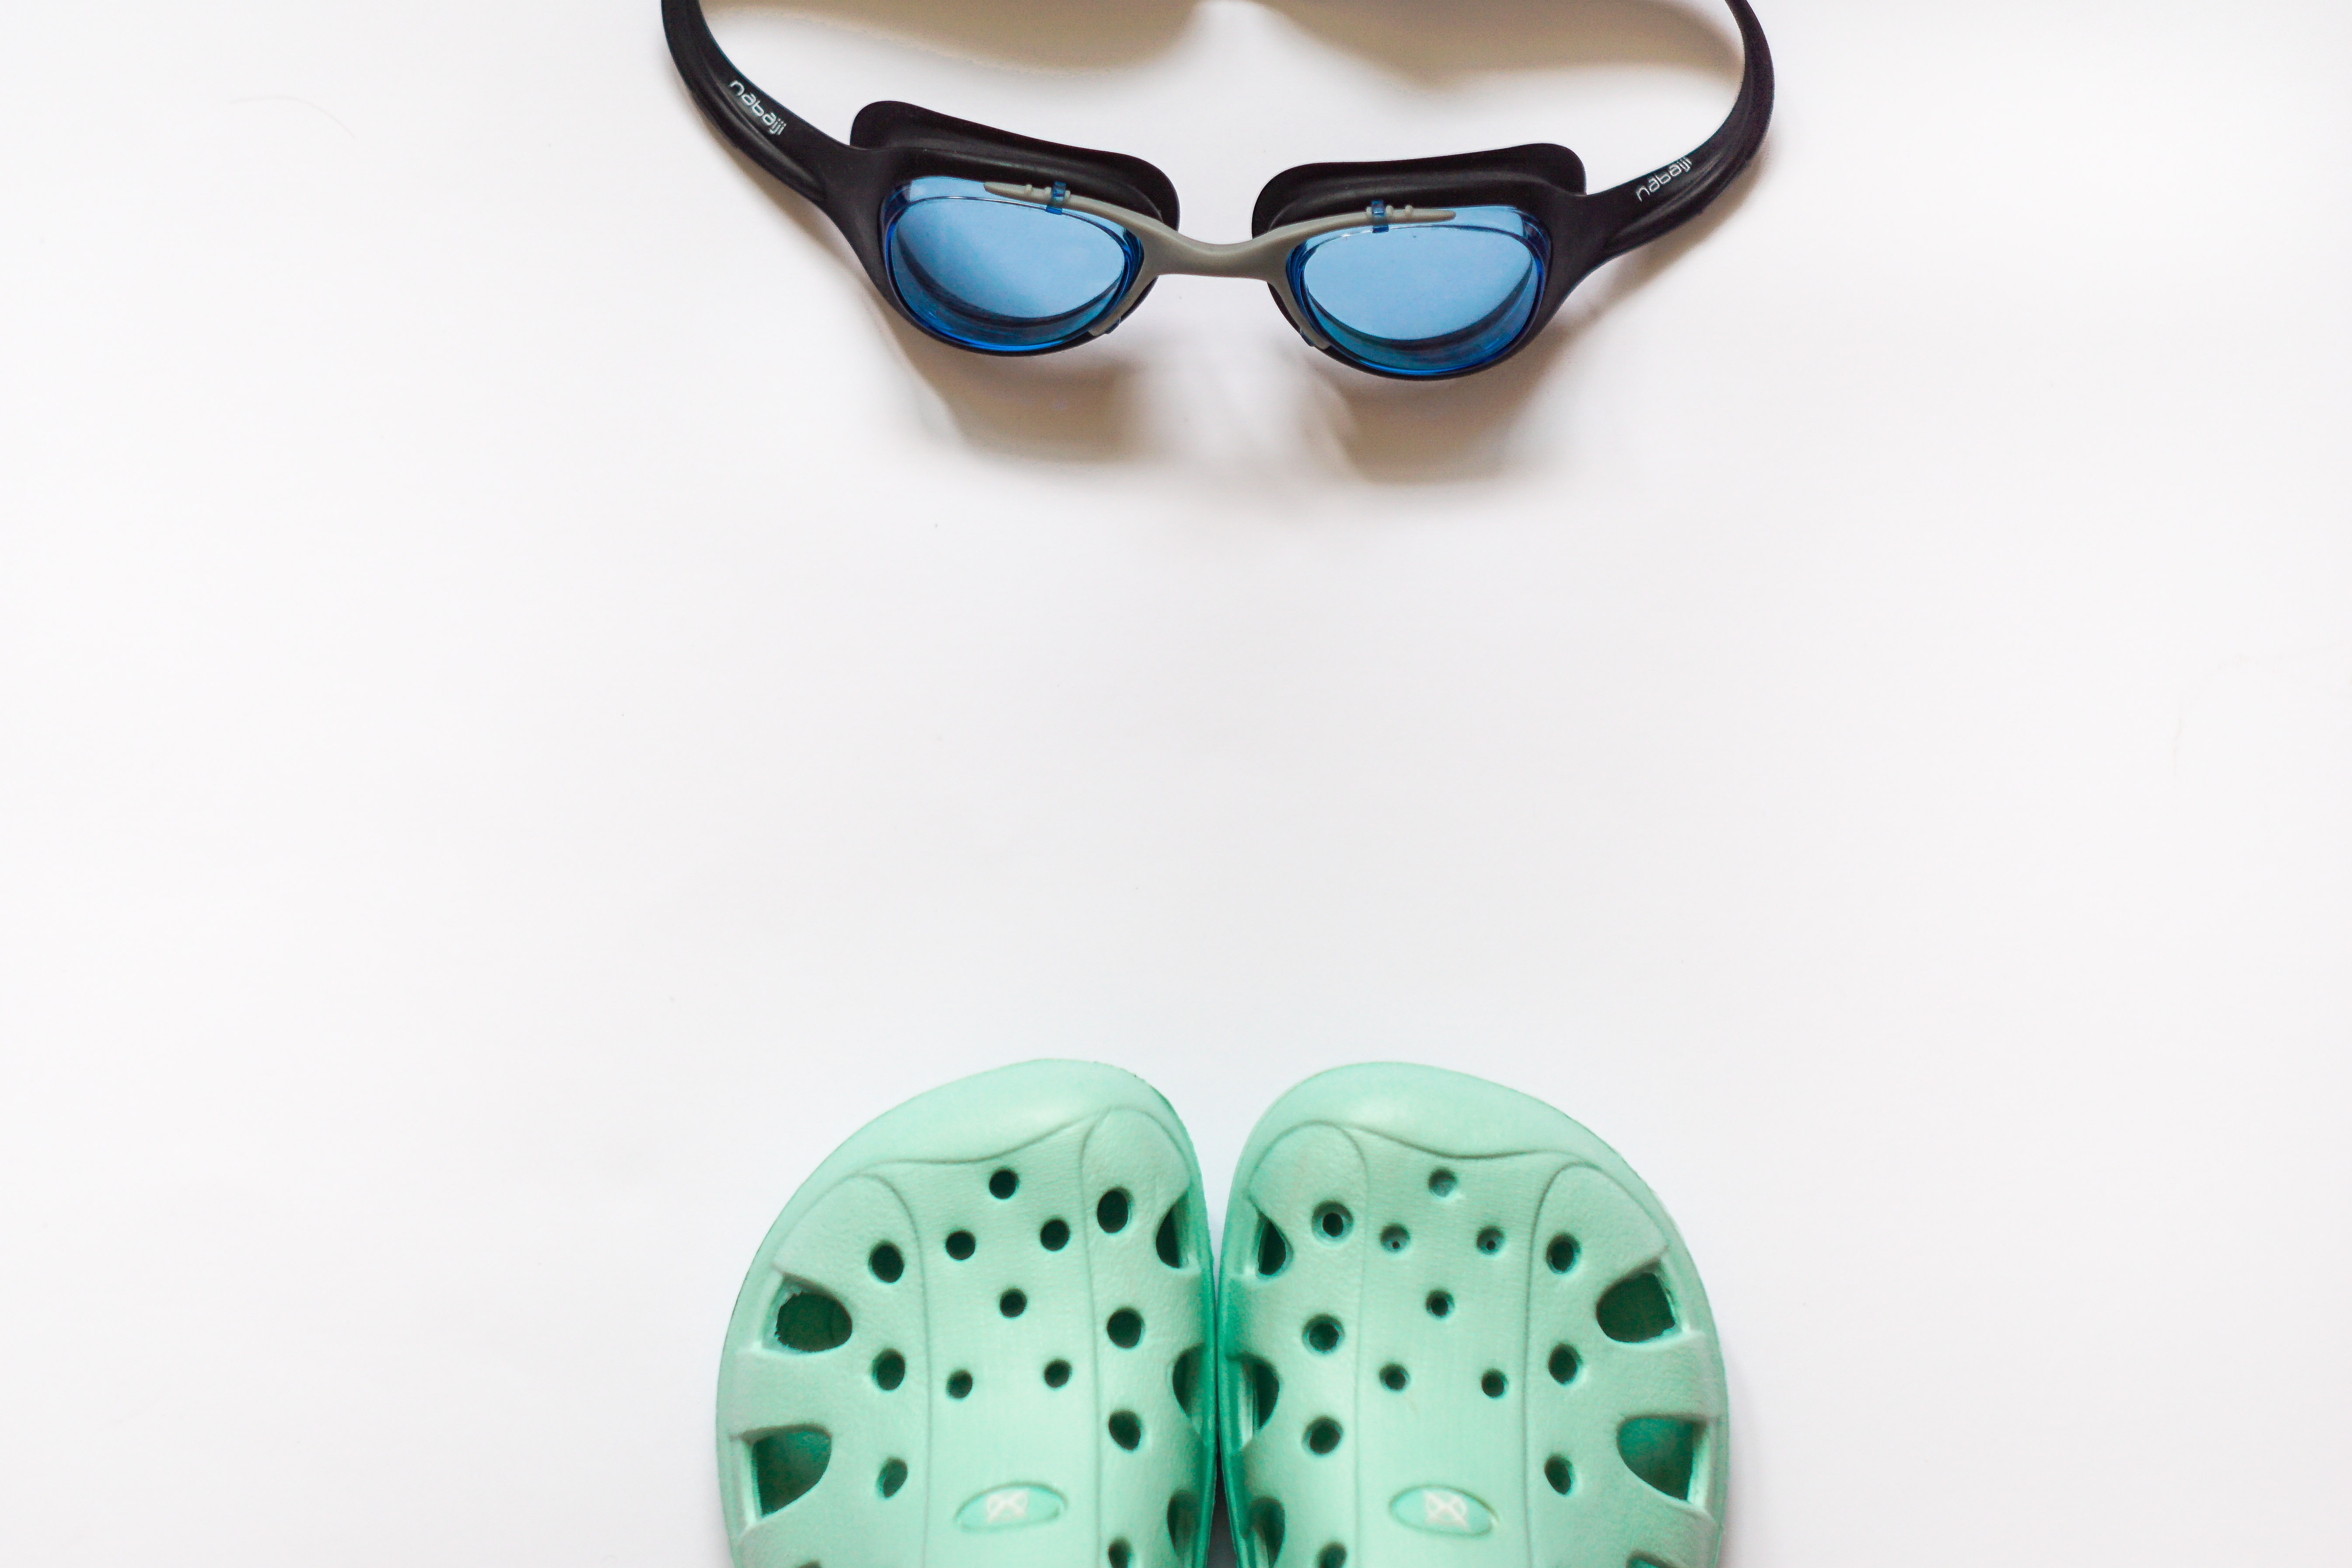
pool, swimming, flip, product, sunglasses, glasses, goggles, accessories, moustache, eyewear, swimming goggles, fashion accessory, vision care